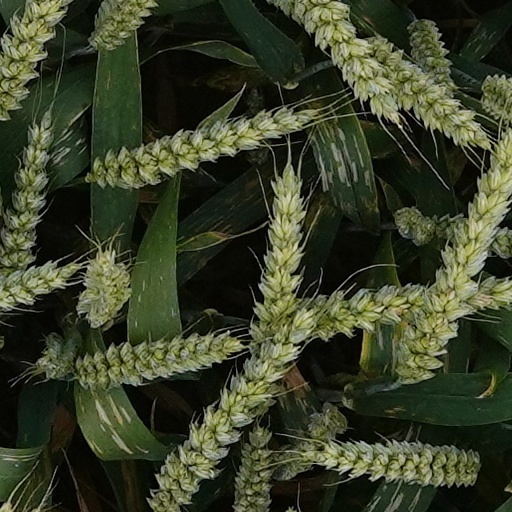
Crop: wheat